Władysław Syrokomla

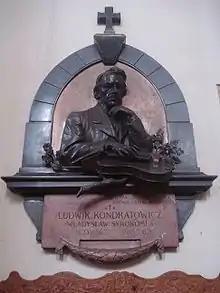
Memorial of Władysław Syrokomla, in the Church of St. Johns, Vilnius, Lithuania

Ludwik Władysław Franciszek Kondratowicz (29 September 1823 – 15 September 1862), better known as Władysław Syrokomla, was a Polish romantic poet, writer and translator working in Vilnius and Vilna Governorate, then Russian Empire, whose writings were mainly dedicated to the former Grand Duchy of Lithuania. In his writings, Syrokomla called himself a Lithuanian but was disappointed by his inability to speak the Lithuanian language.